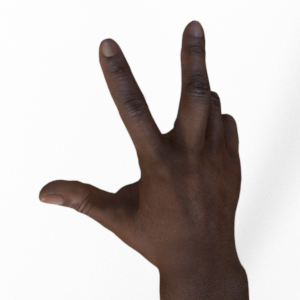
Label: scissors